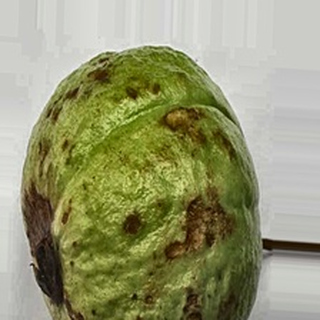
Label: guava_anthracnose